Darryl Sutton

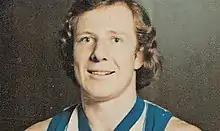
Sutton during his North Melbourne career

Darryl Lewis Sutton (27 July 1952 – 28 January 2017) was an Australian rules footballer who played for the North Melbourne Football Club, Richmond Football Club and the Sydney Swans in the Victorian Football League (VFL). He also played for the Glenorchy Football Club and North Hobart Football Club in the Tasmanian Australian National Football League (TANFL).